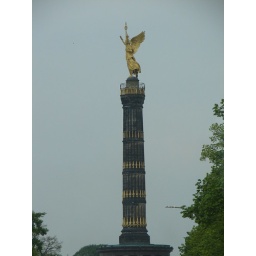
taken from the car window as Michael Cullen drove us around Berlin